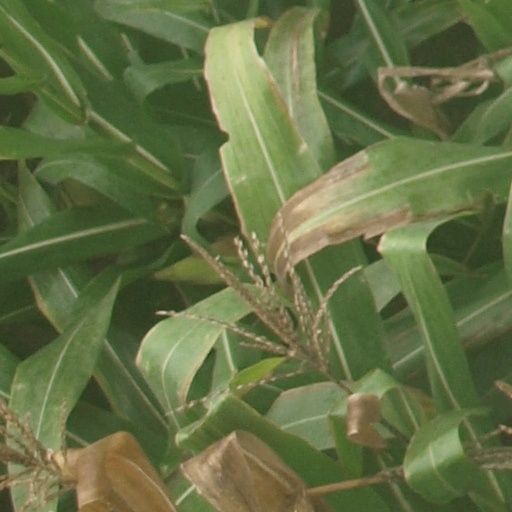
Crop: maize; corn